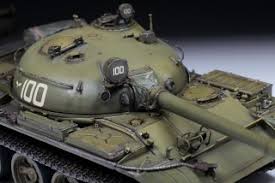
Label: T-62